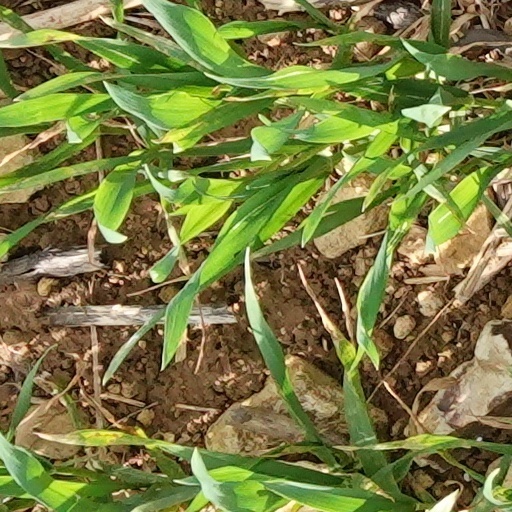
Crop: wheat